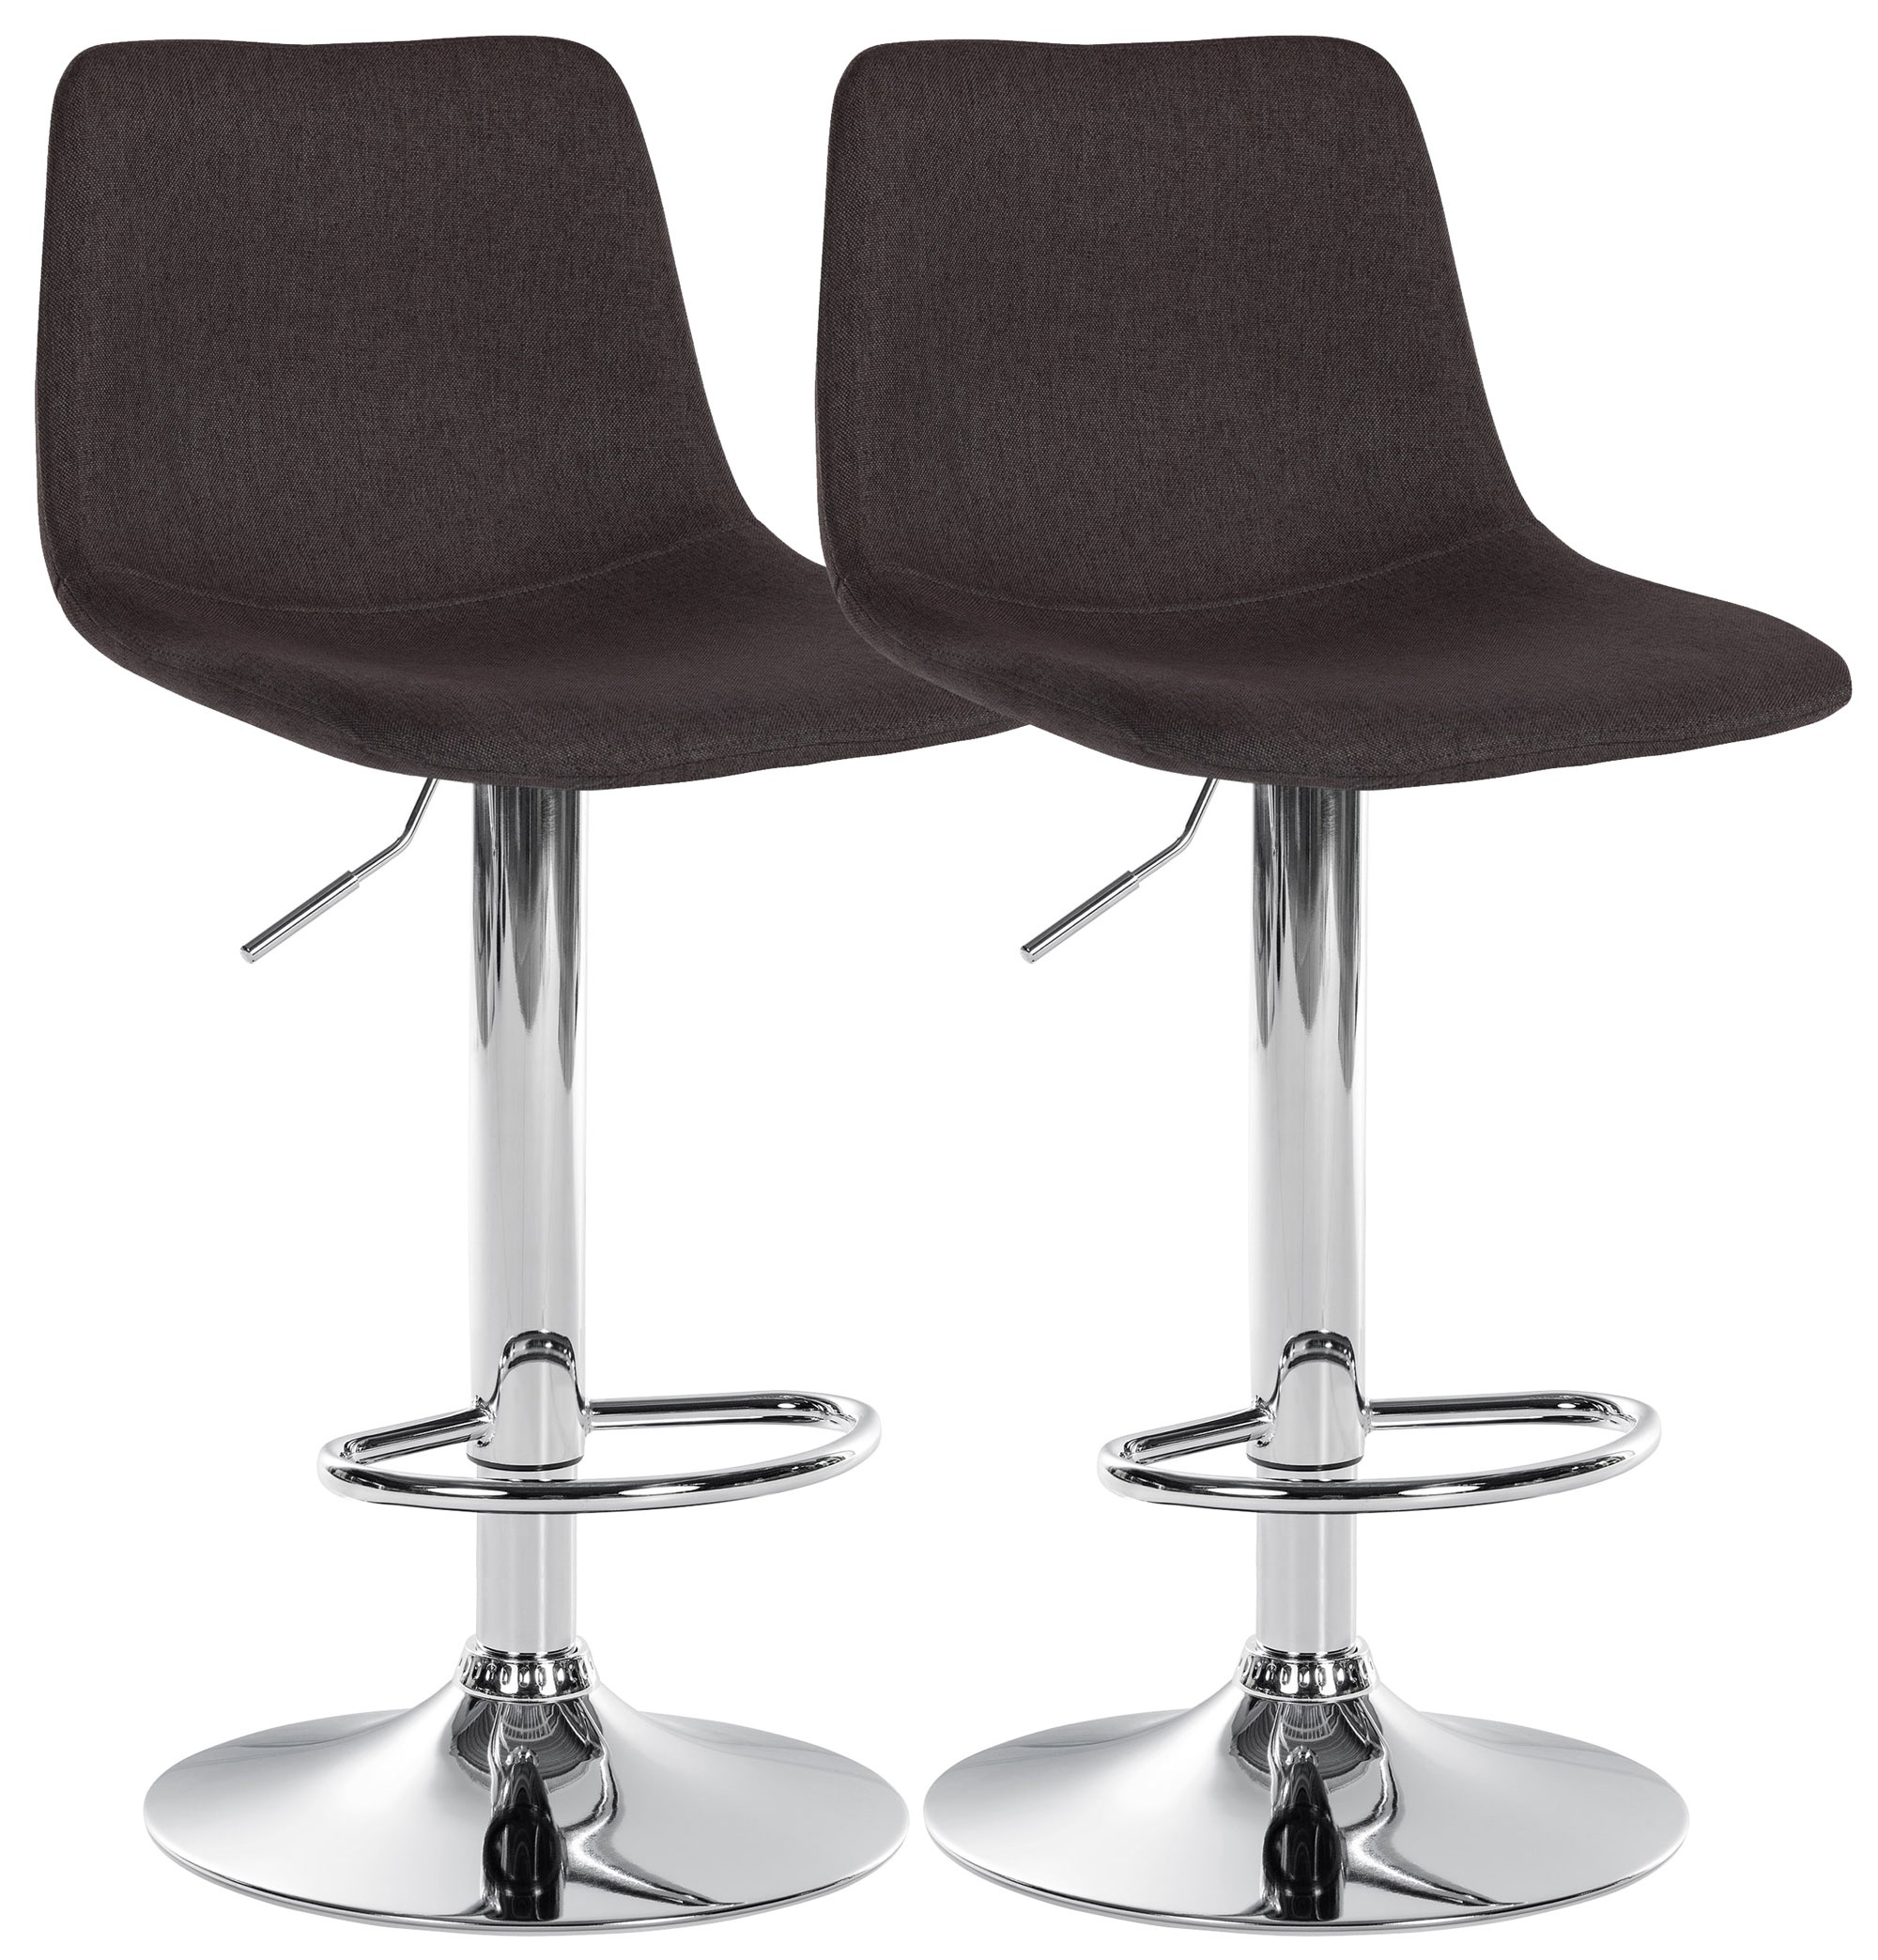
2er Set Barhocker Divo Stoff
Brand: CLP
2er Set Barhocker Divo Stoff Diese modernen Barstühle zeichnen sich durch ihr zeitlos schickes Design aus. Die formschönen Sitze versprechen ein fantastisches Sitzgefühl, denn die gepolsterten Rückenlehnen geben Ihrem Rücken den nötigen Halt, um stundenlang bequem und komfortabel zu sitzen. Die Sitze sind mit pflegeleichtem Stoff bezogen und die Metallgestelle bieten mit ihren Trompetenfüßen eine sehr hohe Stabilität. Durch die frei wählbaren Farbkombinationen finden sich für jedes Wohnambiente die passenden Barhocker. Die geschwungenen Fußstützen lassen Ihre Füße nicht hängen. Die Thekenhocker sind mittels eines Gaslifts stufenlos in der Höhe verstellbar und die Sitzflächen sind um 360° drehbar, daher sind sie bestens für jede Theke geeignet. Materialzusammensetzung: 100% Polyester Ca. Maße: Gesamthöhe: 88 - 109 cm Gesamtbreite: 44 cm Gesamttiefe: 43 cm Sitzhöhe: 58 - 79 cm Sitzfläche (BxT): 44 x 38 cm Sitzpolsterstärke: 3,5 cm Höhe Rückenlehne: 30 cm Gewicht: 6 kg Sitz: Bezug: Stoff Sitz und Rückenlehne bequem gepolstert Leicht abgerundete Rücklehne für besseren Sitzkomfort Gestell: Material: Metall matt schwarz Material: Metall matt weiß Material: Metall in Chromoptik Komfortable, bogenförmige Fußstütze Besonderheiten: Höhenverstellbar durch Gasdruckfeder Sitz um 360° drehbar Stabile Konstruktion & strapazierfähiger Bezug Pflegehinweise: Zur Reinigung empfehlen wir ein mit lauwarmem Wasser angefeuchtetes Baumwolltuch Für die Reinigung von Metalloberflächen genügt in der Regel eine milde Spüllösung Oberflächen nur mit geeignetem Aufsatz absaugen
Category: Furniture > Chairs > Table & Bar Stools